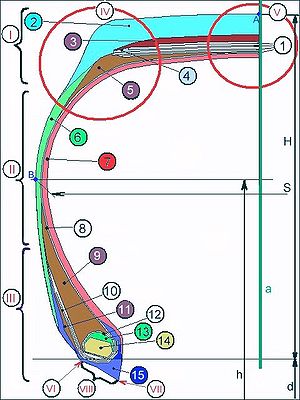
Dæk (hjul) / Galleri
Et dæk udgør den affjedrende yderste del af et hjul. Dæk er som oftest lavet af en gummiblanding, og er i princippet de tre sider af en ballon, hvor fælgen udgør den sidste side. Der findes dog også massive dæk, som ikke indeholder luft, ligesom dæk findes både slangeløse, som oftest på biler, samt med slange, som på cykler og knallerter.